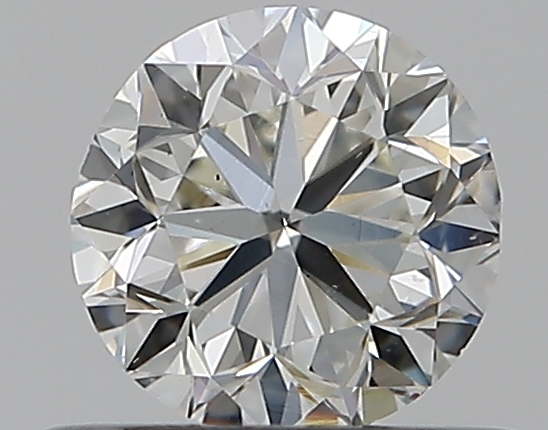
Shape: round
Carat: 0.5
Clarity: SI1
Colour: J
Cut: GD
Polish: EX
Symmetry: GD
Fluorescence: N
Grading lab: GIA
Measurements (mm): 4.79 x 4.87 x 3.18